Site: brandenburg
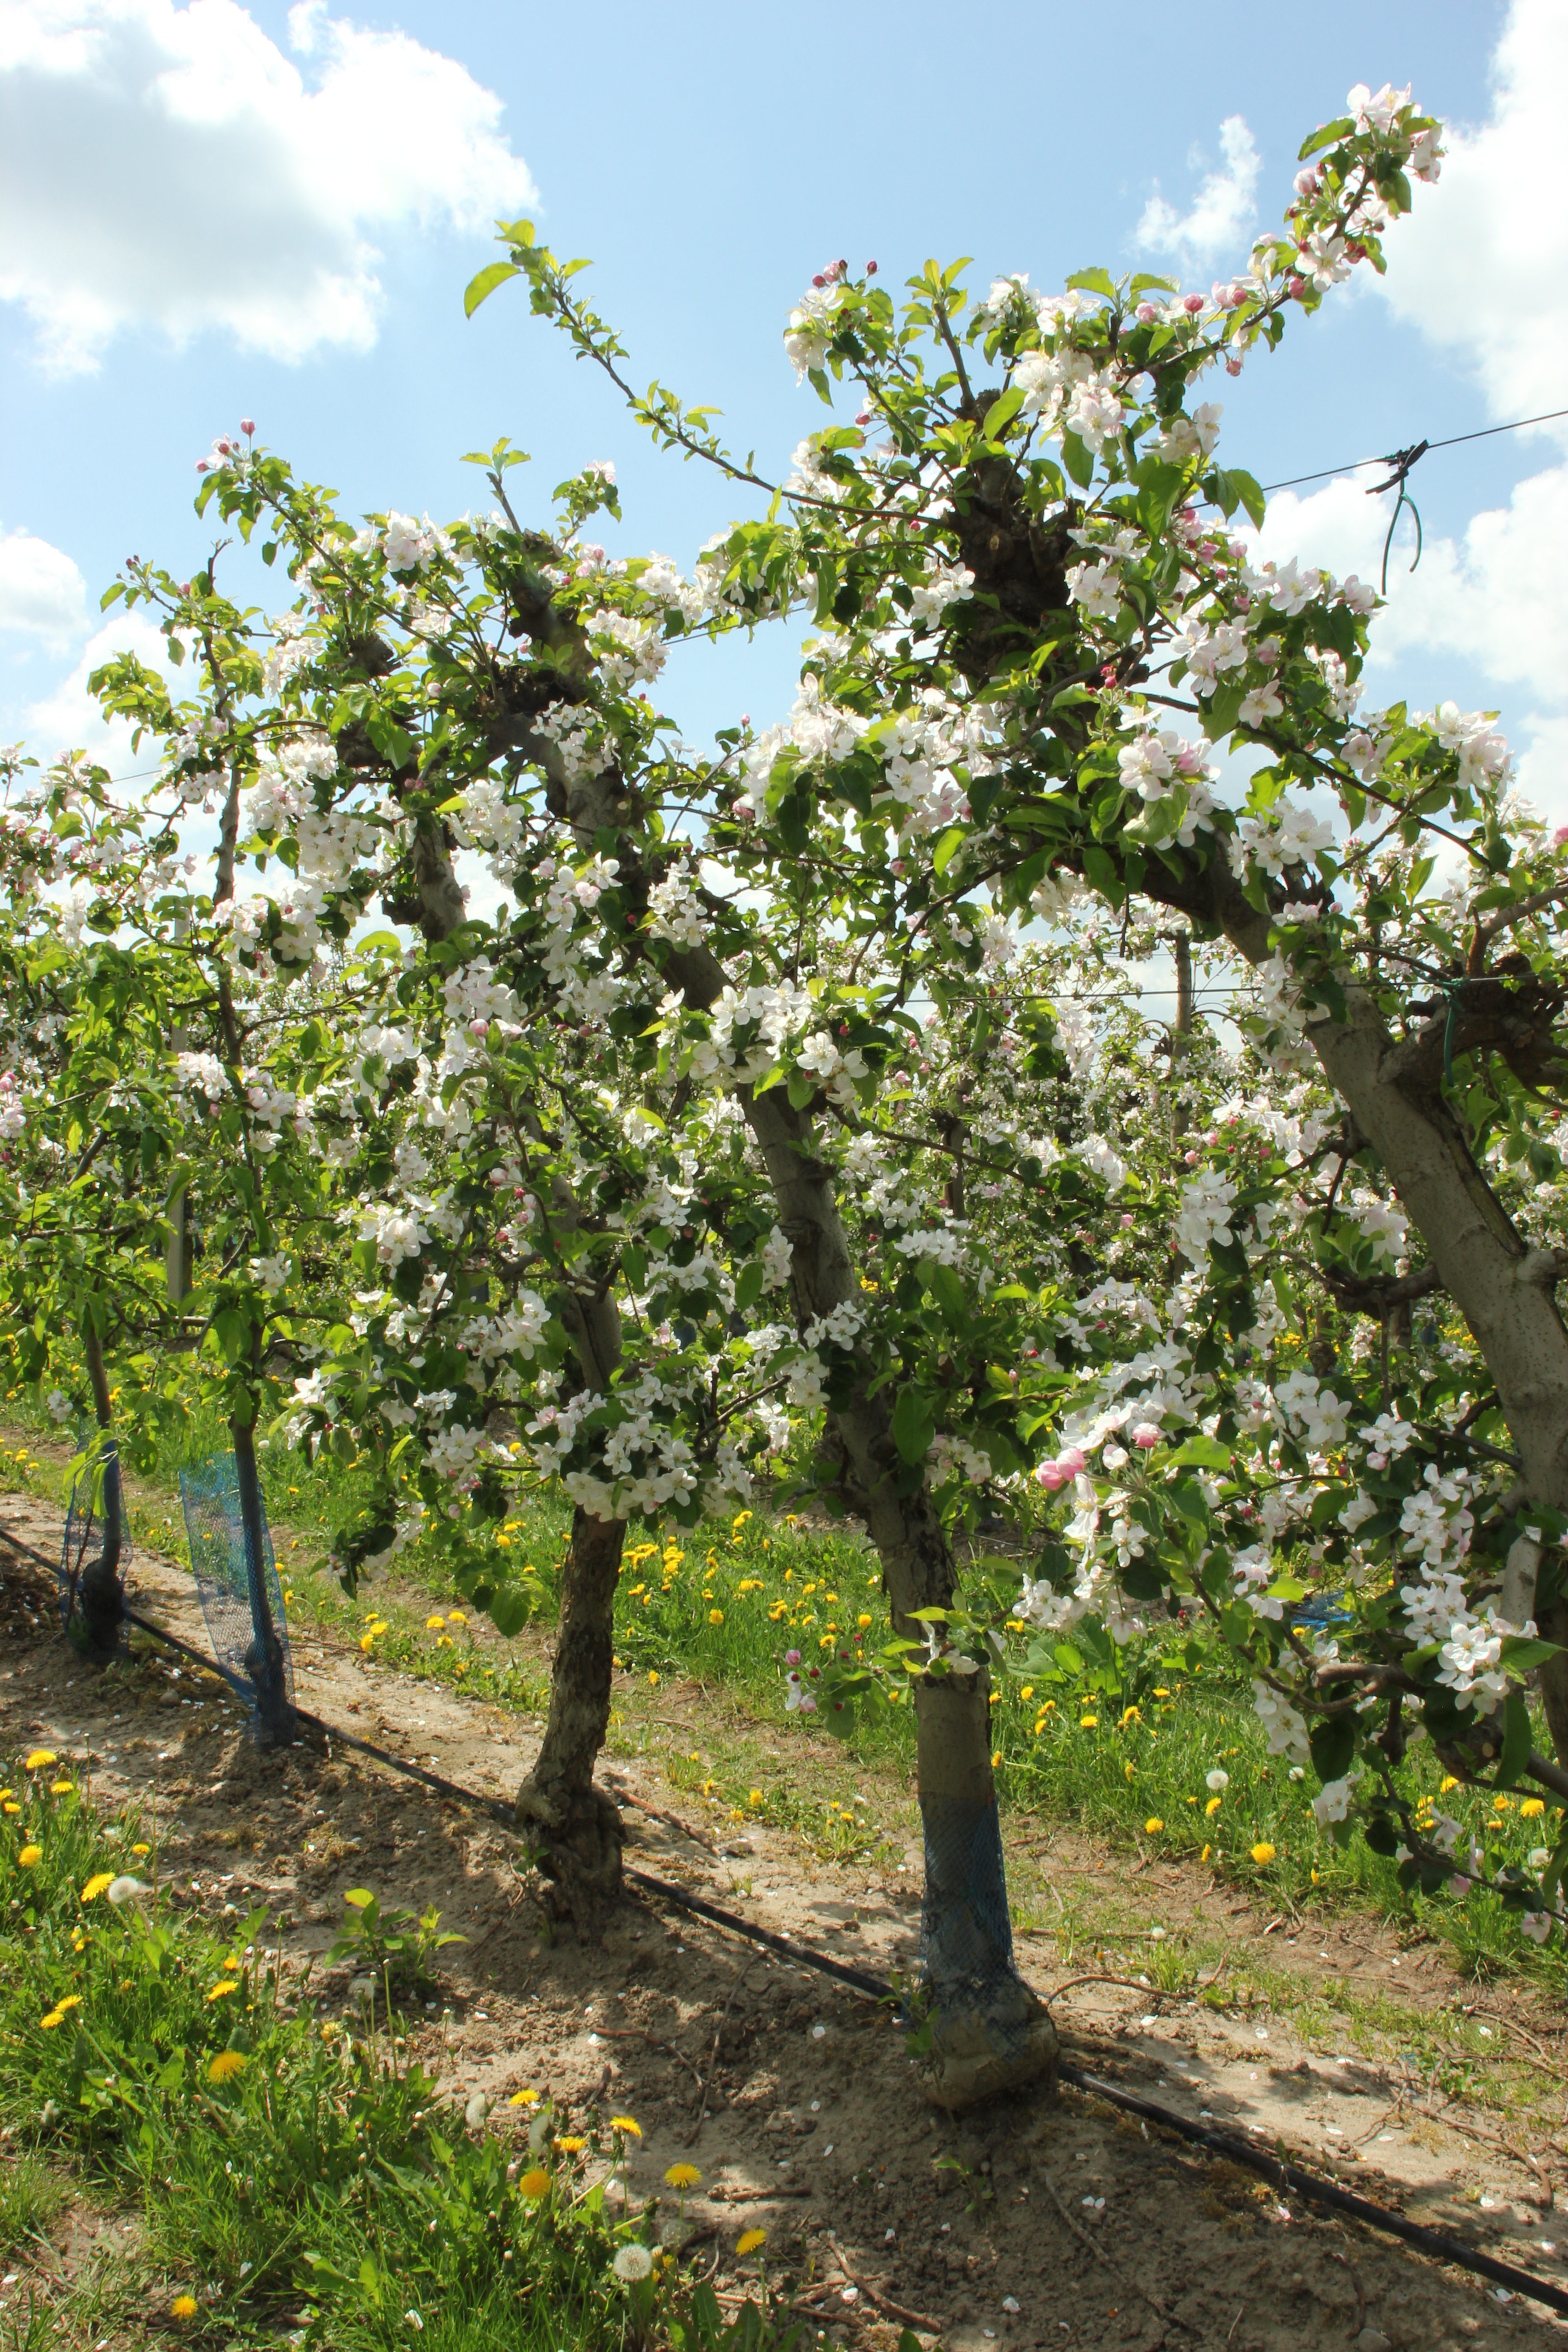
Growth stage (BBCH 65): Flowering